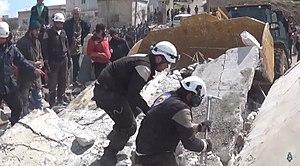
Casques blancs de la Défense civile syrienne à Kafrowaid, un village au sud d'Idleb, le 21 mars 2017
La Défense civile syrienne est une organisation humanitaire de protection civile formée pendant la guerre civile syrienne. Ses membres sont couramment désignés sous le nom de Casques blancs.